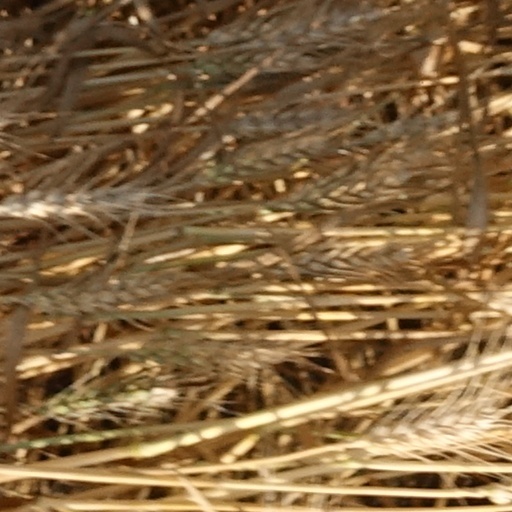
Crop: wheat